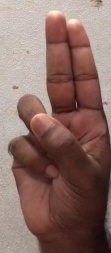
ASL sign: U